David Range

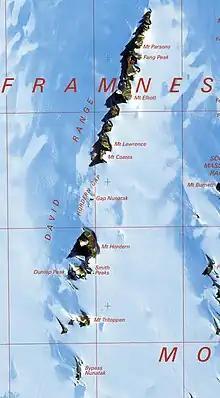
1997 Satellite image map of David Range

The features are listed from north to south. Descriptions are mostly taken from "Geographic Names of the Antarctic" (1995).